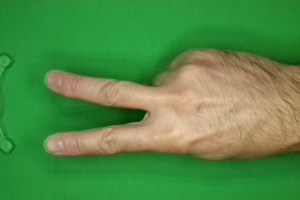
Label: scissors